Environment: real
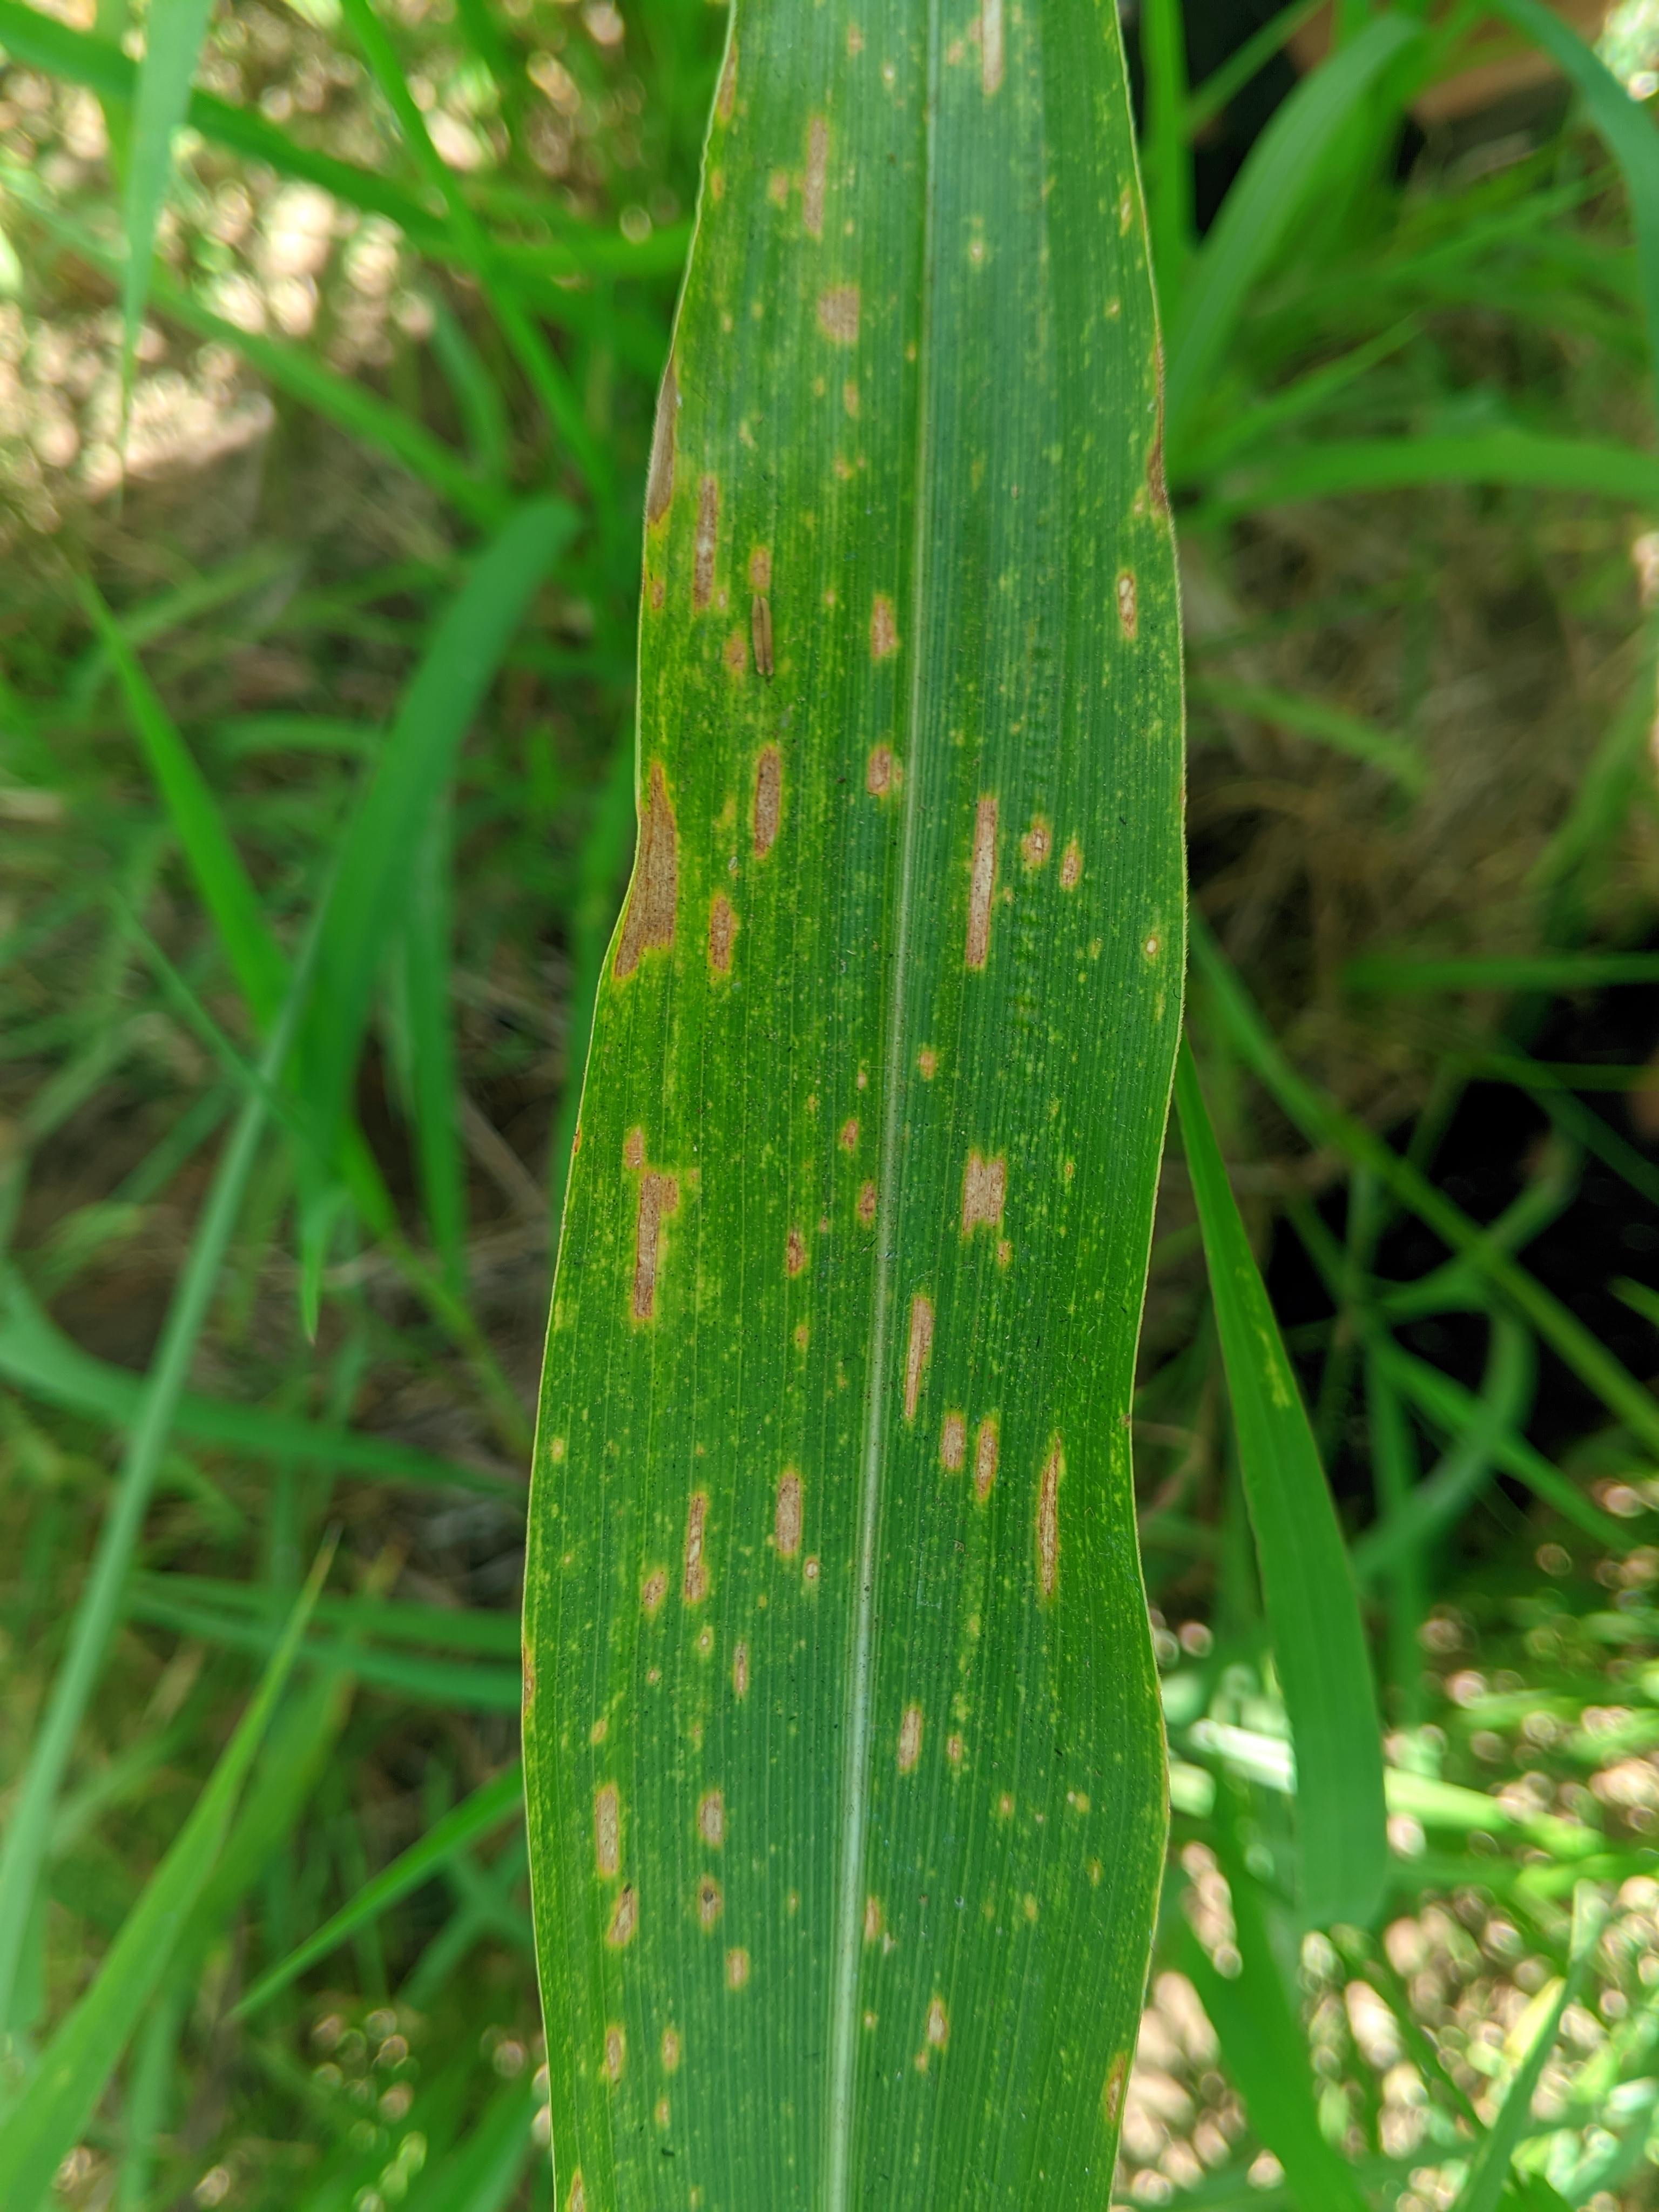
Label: gray_leaf_spot